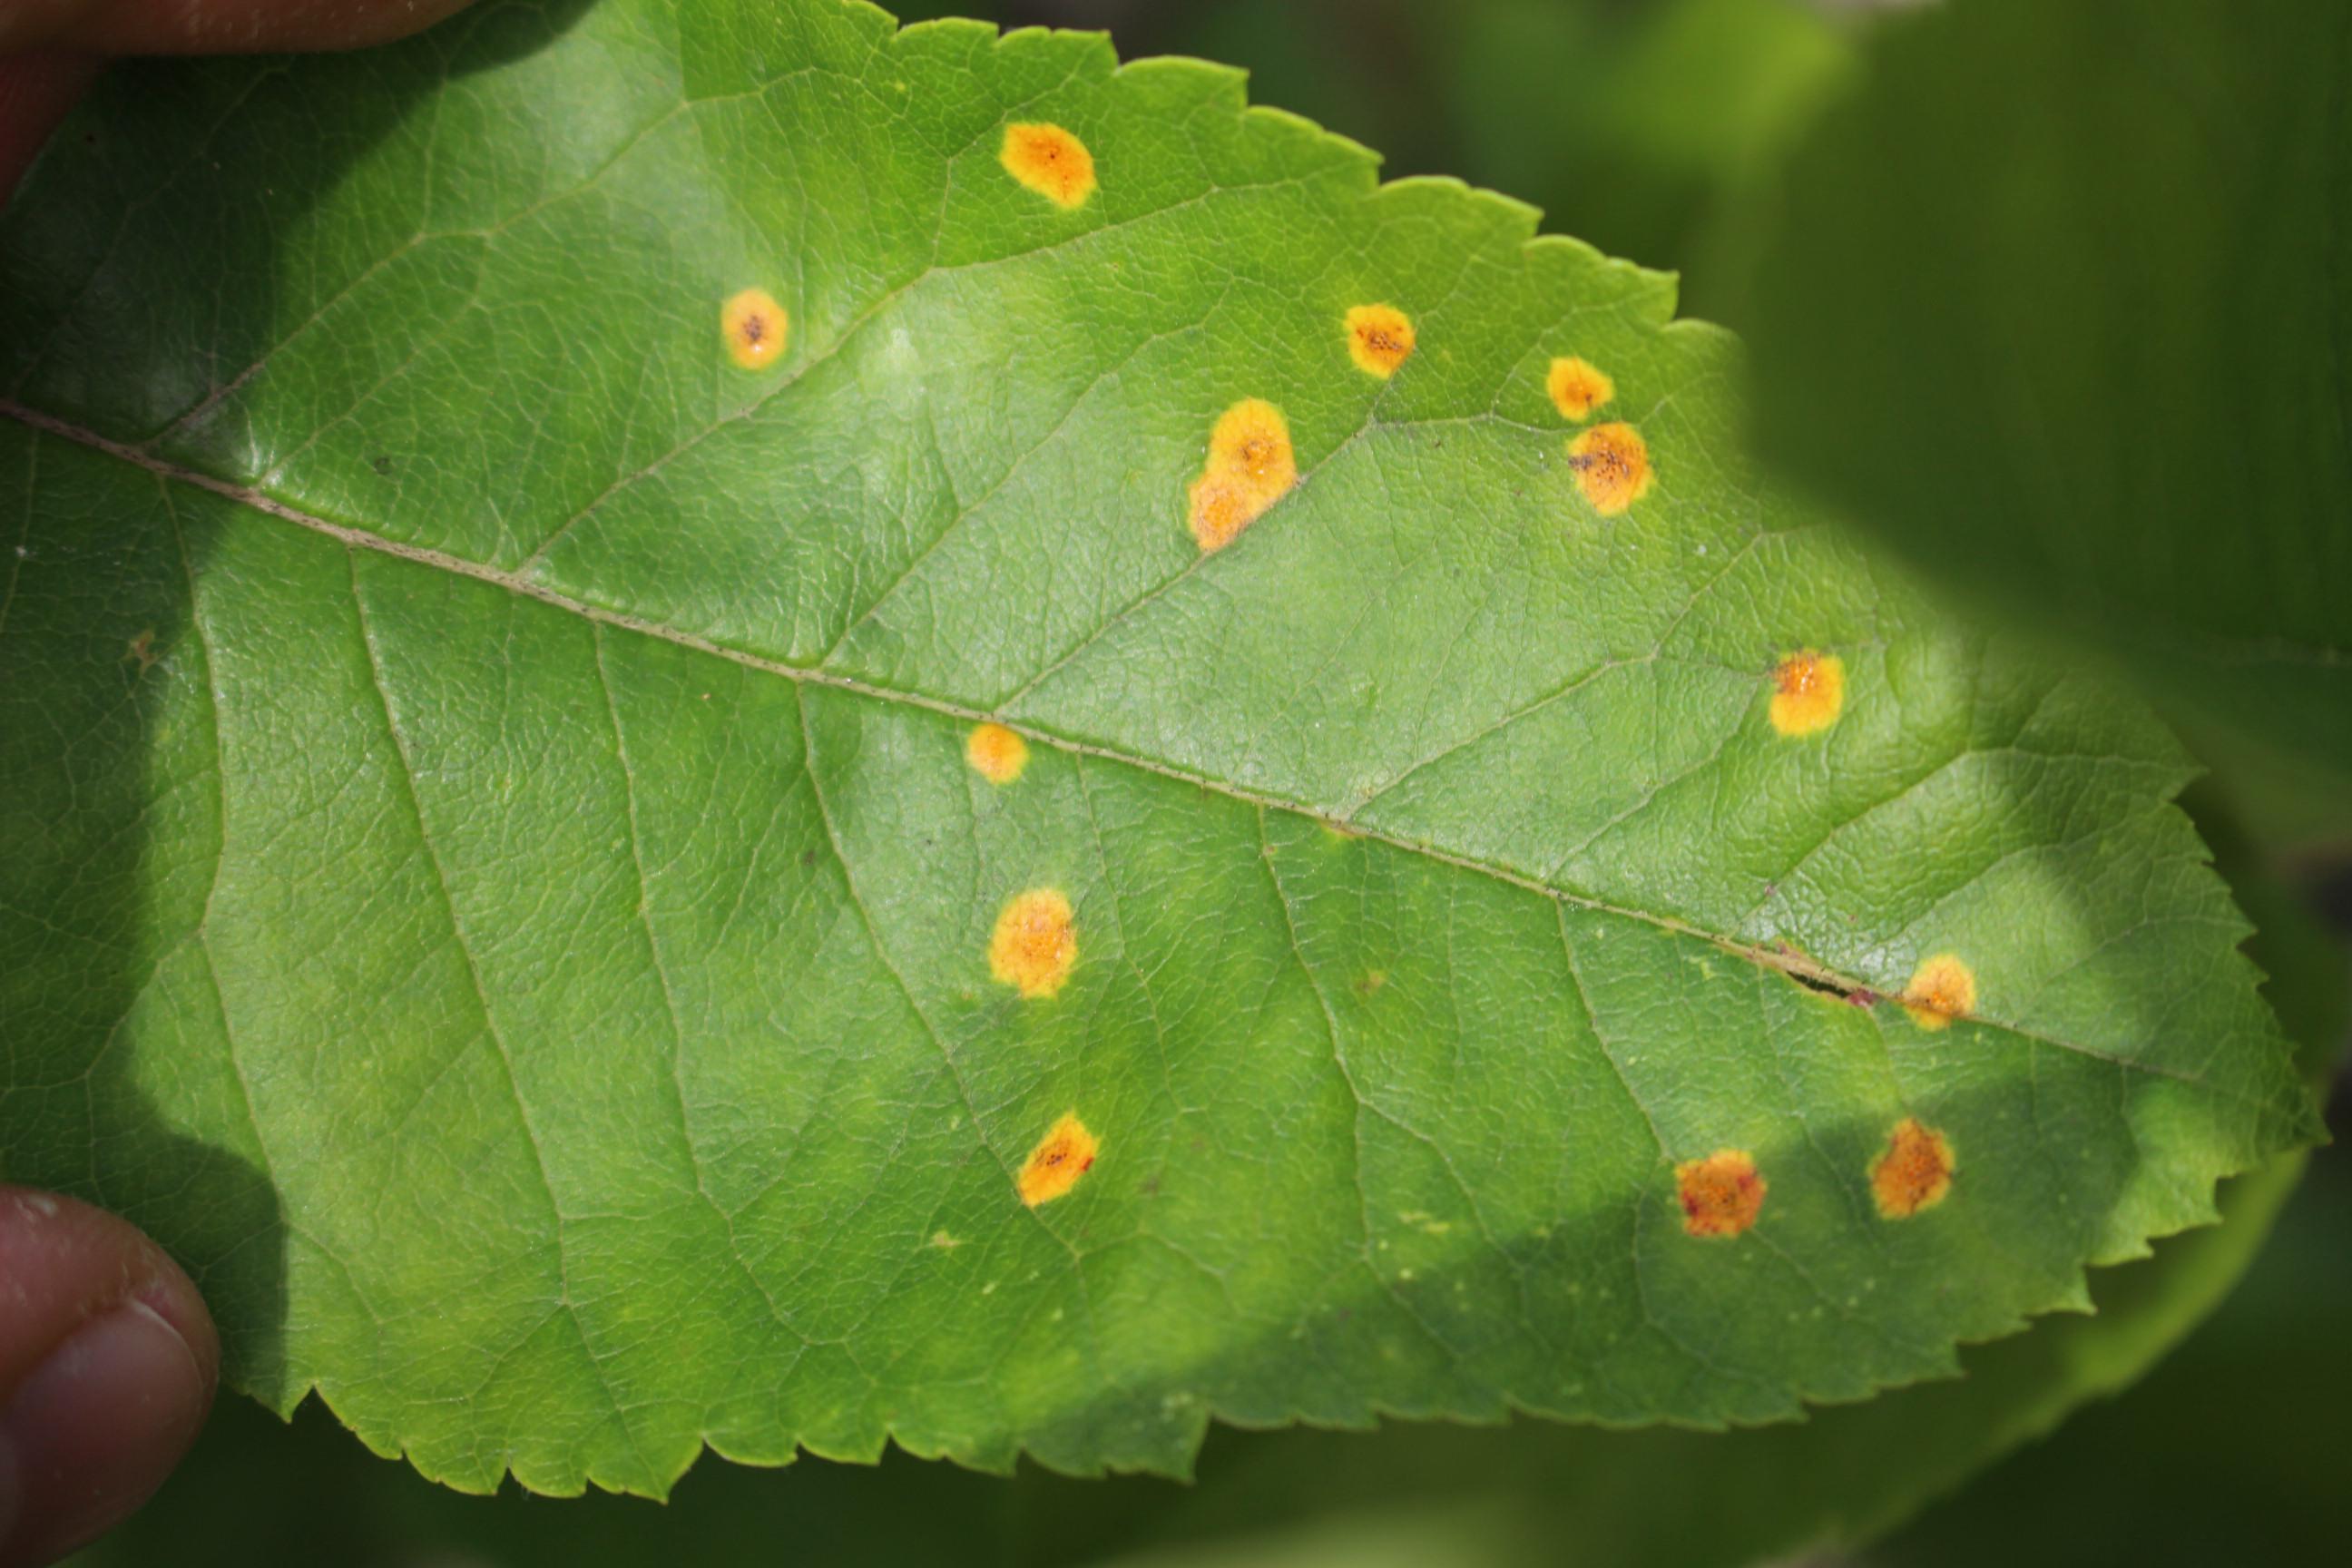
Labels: rust